Music of Myanmar

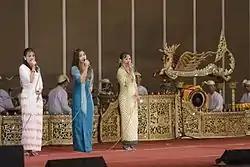
Classical Burmese singers perform at a state luncheon reception in Naypyidaw.

Translated as "great music" in Pali, the Mahāgīta is an extensive collection of Burmese classical songs called . The collection is divided into several different types of songs including the following: "kyo", "bwe", , the oldest repertoires; , royal court music; , songs of longing; ; , music that makes horses dance; "nat chin", songs used to worship the , Burmese spirits; , music introduced from Ayutthaya, , music adapted from the Mon people and , songs of sorrow.